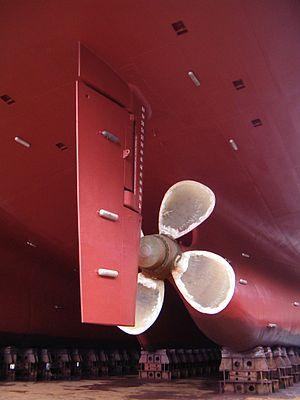
La protection cathodique permet de protéger un métal contre la corrosion. Pour modifier le potentiel du métal à protéger cathodiquement, une anode installée dans le même électrolyte est utilisée. Les anodes peuvent être de deux types : soit des anodes ayant un potentiel standard plus bas que le métal à protéger, soit des anodes couplées à un générateur de tension continue imposant une différence de potentiel entre les deux métaux.
Une ligne de tins est une série de pièces de bois sur laquelle repose la quille d'un navire dans une forme de radoub ou dans un dock flottant.
Le safran est une partie du gouvernail d'un navire, constitué d'un plan vertical pouvant pivoter afin de dévier le flux d'eau sous la coque pour changer la direction du navire. Son effet est accru pour un navire à hélice car le flux d'eau est accéléré dans le voisinage du safran.
Un tin est une pièce de bois, utilisée en fond de cale sèche pour soutenir la quille d'un navire en construction ou en radoub.